No entren al 1408

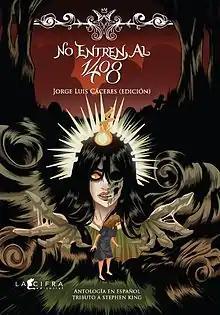
No entren al 1408, La Cifra Editorial, México, 2014

The influence of the masters of pop culture in Spanish American narrative is a yet unexplored territory. In this anthology, various young authors from different latitudes come together under the influence of Stephen King and pay tribute to the “master of horror”. These stories prove that supernatural horror is not a tradition alien to Spanish American literature but is an interest of a generation of writers. The ghost of King looms over these stories, sometimes like Pennywise, others like an arcane being from the beyond where reality shows coexist with zombies. Inspired by the North American writer, the stories gate crash meetings of psychiatric patients, discover supernatural beings infiltrating Latin American military movements, narrate spontaneous experiments in quantum physics and present obscure characters, such as evil doppelgangers or demons that stalk innocent children. Welcome, reader, to this disturbing homage: here there is cannibalism, madness and religious sects. Here there are tigers.